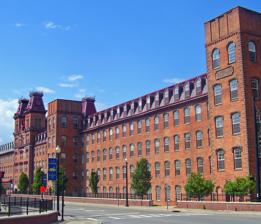
Building: Harmony Mills
Country: United States of America
Year built: 1872
United States historic place Harmony Mills Historic District U.S. National Register of Historic Places U.S. National Historic Landmark District New York State Register of Historic Places Partial front elevation of mill building in 2008 Show map of New York Show map of the United States Location Cohoes , NY Coordinates 42°46′52″N 73°42′15″W / 42.78111°N 73.70417°W / 42.78111; -73.70417 Architectural style Second Empire NRHP reference No. 78003151 NYSRHP No. 00141.000926 Significant dates Added to NRHP January 12, 1978 Designated NHLD January 20, 1999 Designated NYSRHP June 23, 1980 Harmony Mills , in Cohoes , New York , United States , is an industrial district that is bordered by the Mohawk River and the tracks of the former Troy and Schenectady Railroad (now the Mohawk-Hudson bike trail).  It was listed as Harmony Mills Historic District on the National Register of Historic Places in 1978. A portion of the district encompassing the industrial buildings and some of the housing built for millworkers was declared a National Historic Landmark in 1999. The centerpiece building, Harmony Mill No. 3 was listed on the National Register of Historic Places in 1971. It was the largest cotton mill complex in the world when it opened in 1872, and is one of the finest examples of a large-scale textile mill complex outside of New England. The complex went into decline after its largest tenant, Barclay Home Products, went out of business in 1988.  Mill 2 burned down in 1995.  Mill 1 suffered devastating damage in a second fire in 1998. Developer Uri Kaufman purchased the complex in 2000. In 2005–2006, a portion of Mill 3 was renovated and turned into high-end residential lofts.  The 96 loft apartments completed in this first phase were at 100% occupancy by July, 2006.  A second phase containing 135 units was completed in 2010, adding a pool and spa and other luxury amenities.  This phase—98% leased as of July, 2012—was called Harmony Mills Fallsview Luxury Apartments because of the views of the Cohoes Falls. A third phase, restoring Mills 1 & 4 was commenced in early 2013.  Mill 4 was completed in early December, 2013.  31 of its 33 loft apartments were pre-leased prior to receipt of the Certificate of Occupancy on December 6, 2013.  In all, the Harmony Mills now contains 340 luxury loft apartments. The revival of the Mills sparked a revival of the City of Cohoes.  In the 2010 census, the City gained population for the first time since 1930.  According to a study by the Center for Economic Growth, Cohoes was the fastest growing city in New York State in both 2015 and 2016. The project has been hailed as a prime example of how adaptive re-use of historic buildings can revitalize cities, while clearing urban blight in an environmentally friendly manner. For his efforts in restoring the Harmony Mills, Uri Kaufman was awarded the New York State Preservation League Excellence Award. The Harmony Mills is featured on the Home Page of the New York State Historic Preservation Office Website, as a leading example of historic preservation development. History Origins In 1836, “wealthy Spanish gentleman” Peter Harmony founded the Harmony Manufacturing Company in Cohoes, at the time a small village with a population of only 1,850 people in 1840. Among the first stockholders of the Harmony Manufacturing Company was Stephen van Rensselaer , the “Good Patroon” and founder of Rensselaer Polytechnic Institute . In 1837, the company’s first mill opened with a workforce of 250 people. Mill No. 1 was built on a hill overlooking Cohoes on the south bank of the Mohawk River. It cost $72,000 to build and had 3,000 spindles. In its first year of operation, mill workers produced 1.5 million yards of print cloth. The company also constructed three brick tenements to house its workers, which cost $300 each to build. From its founding, Harmony played a leading role in the economic and social lives of the people of Cohoes. Due to the powerful Mohawk River Falls and the introduction of the Erie Canal , the location of the Harmony Mills was key to the success and vast expansion of the company. Despite its vast potential, the Harmony Manufacturing Company lost money almost every year until 1850, when it was sold at a forced auction by the sheriff to two New York businessmen, Thomas Garner of New York City and Alfred Wild of Kinderhook, NY. The company was renamed Harmony Mills and began its rise to local economic dominance. Development After its acquisition by Garner and Wild, Harmony Mills began to flourish under the management of Robert Johnston. Johnston was an English immigrant and expert mule spinner who became known for successfully spinning warp on mules, a task previously thought impossible. After moving from Rhode Island to New York, he worked for Wild, who bought the Harmony Manufacturing Company at his suggestion. Johnston oversaw the expansion of Harmony Mills; in 1853, the first year it was incorporated, the physical size of Mill No. 1 was doubled. In the years leading up to the Civil War , Harmony Mills continued to expand by acquiring its competition, solidifying Harmony’s economic power and establishing a local cotton production monopoly. Increased cotton demand during the Civil War fueled its expansion. By the late 1860s, Harmony Mills had 203,000 spindles, the largest number of spindles in the United States for a single location; additionally, it had 3,100 employees to whom it collectively paid almost a million dollars a year. Johnston’s son David had also taken over his father’s role as supervisor, though Robert remained the general manager. By 1872, the year that Mill No. 3 was expanded to make it the largest cotton mill in the United States, the physical expansion of Harmony Mills was largely complete, and the acquisition of Ogden Mills in 1859 and Strong Mill in 1865 had cemented its monopoly over the Cohoes cotton industry. Harmony Mills Buildings Mill No. 1 Mill No. 1 Completed in the year 1837, Mill No. 1 stood as the first textile mill to house the operations of the newly founded Harmony Manufacturing Company. Mimicking the gable-roofed like structures common to the Greek revival movement, these impressive architectural features can still be appreciated today. The construction of this mill prompted the realignment of the Erie Canal which originally sat on the east side to be shifted to the west side of the building (1837-1842). The east side was then used as a hydraulic canal for the growing company. Its location was critical since the western side of the building sat just a few yards from the Erie Canal's lock No. 16. Under Johnston's leadership, the company required the addition to the original Mill No.1. It consisted of an architecturally pleasing 5-story 274 foot long building and featured a large tower and arched entryway. Picker House / Storehouse / Pump House Pump House In the year 1853, the inclusion of the Picker House was required to increase the efficiency of the growing production. To meet these needs, the Picker House was utilized for the opening and cleaning of the imported cotton bales as well as a storage space. This building and the structural portion of the walkway to Mill No.1 still remain today. Mill No.2 Erected in the year 1857, Mill No. 2 was a symbol of the ever growing production of cotton goods in Cohoes. To staff the mill, 500 workers were hired and 70 acres were purchased to construct additional tenement houses. This mill acted as an extension of Mill No.1 and later called for a fourth floor mansard roof addition in 1866. Unfortunately, the mill suffered severe damage from a fire in 1995 and has since been demolished. Mill No.3 Mastodon Mill (Mill No. 3) Mill No. 3 Mastodon plaque Mastodon in the New York State Museum Years of continued success and an increase in production had allowed the most significant on the mills to begin construction in 1866. Due to the discovery of a prehistoric elephant’s skeleton during construction, the mill earned its nickname of the “Mastodon Mill”. With the first phase completed in 1868 and the second shortly after in 1872, Mill No. 3 stood with an astonishing foot print of 1,185 feet in length and 70–76 feet wide. Standing five stories tall and featuring gorgeous Victorian styled aesthetic features such as the mansard roof and the bronze statue of Thomas Garner near the front two towers, Mill No. 3 was a symbol of tremendous success for the Harmony Factories. Housed in the basement of the mill were two 800 horsepower Boyden turbines which powered all of the machinery in that mill. Boasting 130,000 spindles, 2,700 looms, and over seven miles of gas and water pipes, the Mastodon Mill became a destination for cotton capitalists from across the country. Mill No.4 Mill No. 4 In 1872 the Harmony Company acquired what used to be the Van Benthuysen Mill and converted it into another cotton mill. This mill’s main responsibility was the production cotton bags and jute. Miscellaneous Buildings In addition the main mills, there was the Boiler House (c. 1911), Office and Sunday School Building (c. 1853), and the Generator Plant. Today the Office and Sunday school building is utilized as a commercial building and is currently leased out by a Salon. Tenements The quick growth of the Harmony Mills accompanied by a large influx of immigrants from Europe and Quebec, Canada, allotted the Johnston’s the opportunity to provide an easily adaptable community to entire newcomers. To do so, they eventually constructed over 800 tenements to house these immigrants and their families at very mere costs as long as they worked in the mills. The rent of 5 to 7 dollars was automatically deducted from workers’ paychecks. This allowed the mills to employ over five thousand operatives and assisted Cohoes in becoming the nation’s largest producers of wool knit goods in the 1860s. Life in Harmony Hill: 1860-1880 Workers Harmony Mills worker housing on Mohawk Street Harmony Hill was the name of the settlement of cotton workers that developed around the Harmony Mills complex. Examining the period from 1860 to 1880 gives an idea of a worker’s life in the heyday of Harmony Mills’ ascendance. In 1860, Harmony Mills’ workers were largely made up of young, unmarried Irish women. By 1880, an influx of French Canadian immigrants had shaken the Irish domination of the workforce, but the average unskilled Harmony Mills worker remained a young, unmarried immigrant woman. These women were paid low wages and did not have many prospects of upwards mobility, easing the decision to stay home after marriage. Higher-paying skilled jobs, with the exception of weavers, were generally the provenance of men, largely married Englishmen, who had fled from the working conditions of 19th century English textile mills . Women were deliberately kept out of skilled jobs such as mule spinners, either out of ostensible concern for their safety, or because existing workers did not want the lower rates women received to drag down their wages. As a result, families needed to send their older children to work to make up for the mother staying home to raise the younger children, particularly in cases where a widowed or otherwise single mother was the head of the family. (It is estimated that almost one-quarter of cotton worker families was headed by a woman. ) Harmony Mills offered employment to these children for wages as low as 30 cents for a 12-hour workday; hence, to keep these families afloat, between 1860 and 1880, the percentage of workers under 15 had tripled. In 1882, thirteen Harmony Hill families testified before a New York State legislative committee investigating child labor that they could not stay out of debt without sending their children to work. This debt generally resulted from buying necessities on credit due to the rising cost of living; for example, many families would purchase food on credit at the Harmony Mills Company store. Thus, while immigrants fleeing from conditions such as the Great Famine of Ireland and the economic conditions of Quebec in the 1870s would have likely appreciated steady work, guaranteed housing, and the possibility of owning property someday, the Harmony Mills workers also had increasing incentives to organize against the company to better their working conditions. The Labor Movement The workers at Harmony Mills, and other Cohoes cotton mills, had a modest history of strikes. In 1842, for example, a 20% wage cut induced Harmony Mills workers, likely women, to strike, but these workers may have been fired for their actions. In 1858, a 3-week strike successfully convinced Harmony Mills to raise wages, but an attempt later that year to fully restore wages ended in violence. But when Harmony Mills workers struck in 1863 against stagnant wages and reduced hours, it fizzled out after a week; this was the only strike against Harmony Mills from 1858 to 1880. Ultimately, attempts to organize Harmony Mills workers was unsuccessful; period accounts would describe the cotton mill workers as “well-behaved, content, and benign”. Part of this can be attributed to the workforce being majority female; not only were women of this period expected to be passive, but Harmony Mills’ female workers also did not expect to work full-time after marriage. Gallery Viewed across Mohawk River, in HAER photo from 1969 Harmony Mill No. 3, in 1969 See also Architecture portal National Register of Historic Places portal Albany Felt Company Complex , a similar residential conversion of a historic industrial property by the same developer. List of National Historic Landmarks in New York National Register of Historic Places listings in Albany County, New York References